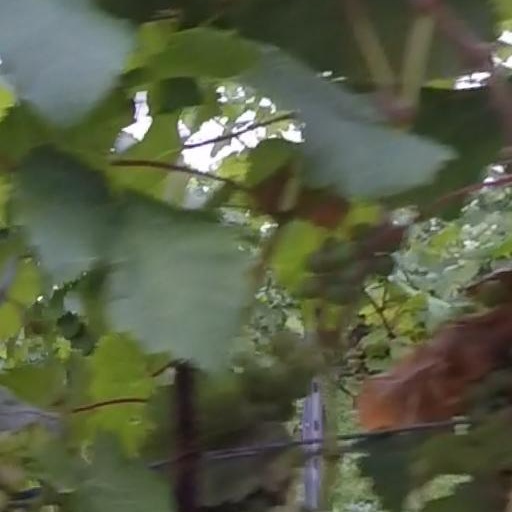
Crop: grape